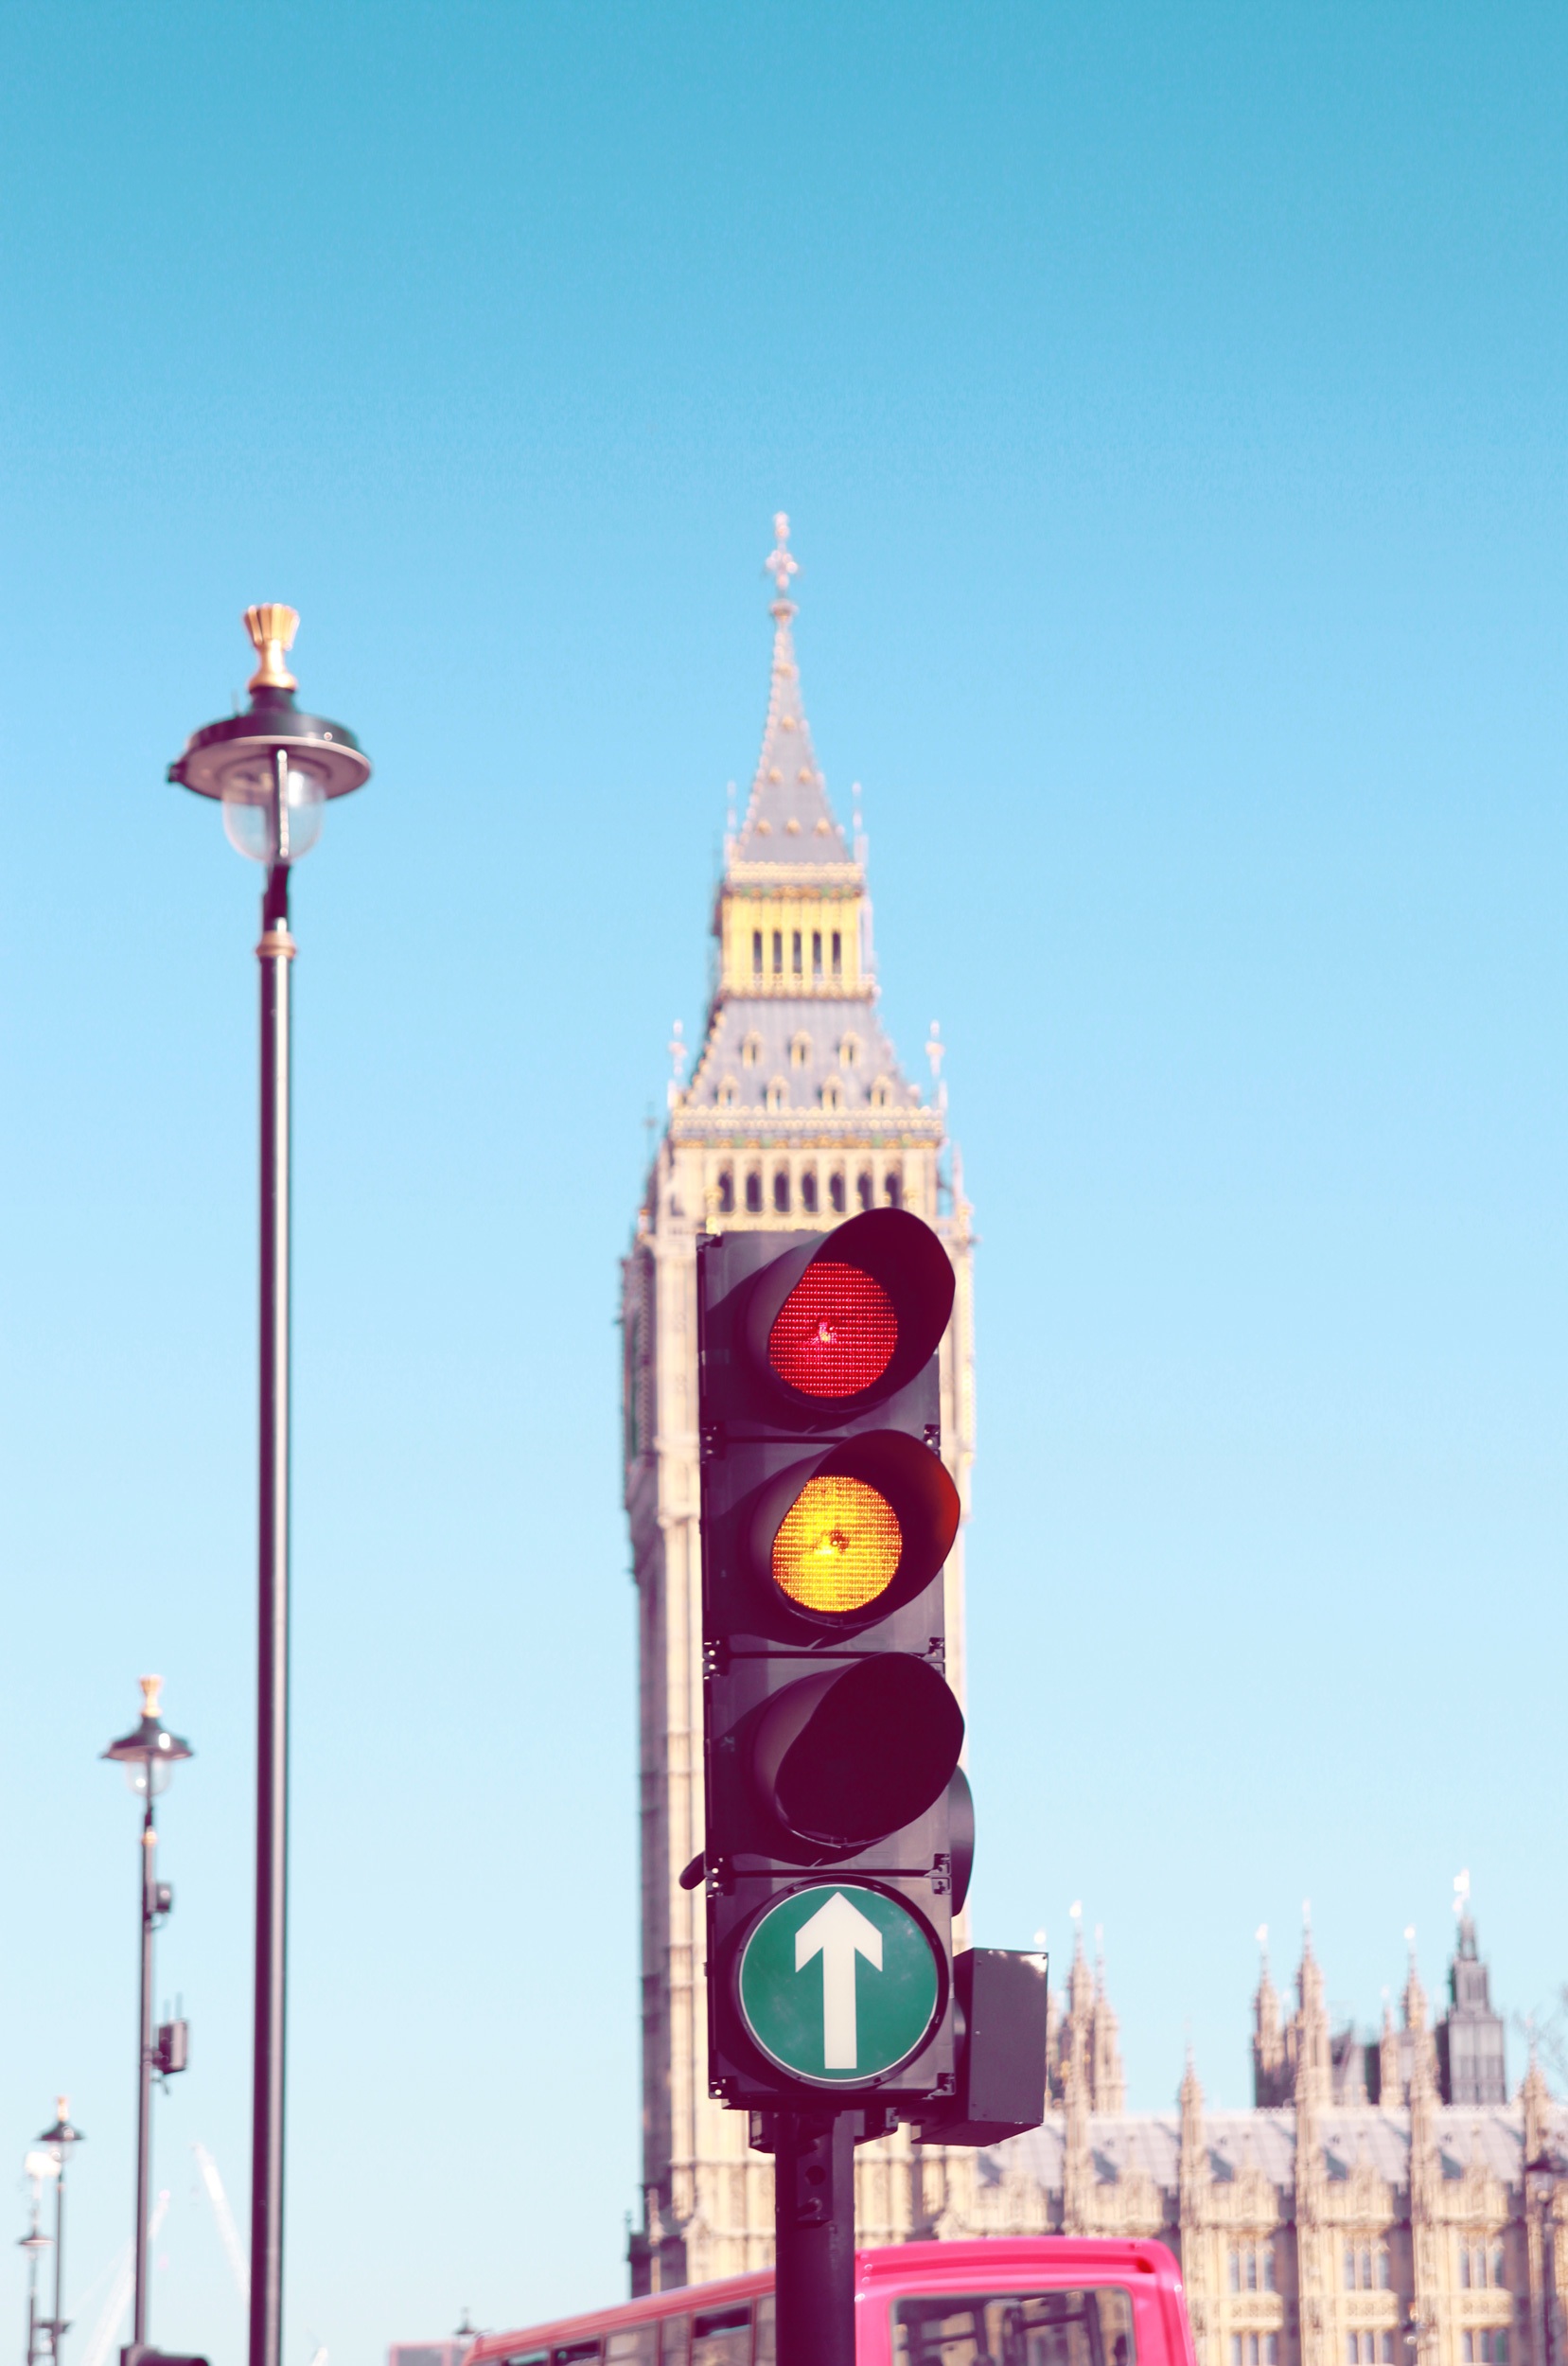
tower, landmark, lighting, clock tower